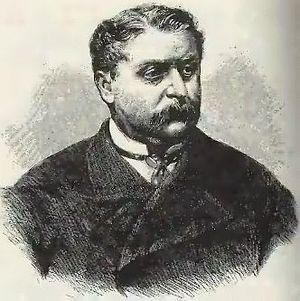
James Fisk, né le 1ᵉʳ avril 1835 à Pownal, dans l'État du Vermont et mort le 7 janvier 1872 à New York, est un homme d'affaires américain.